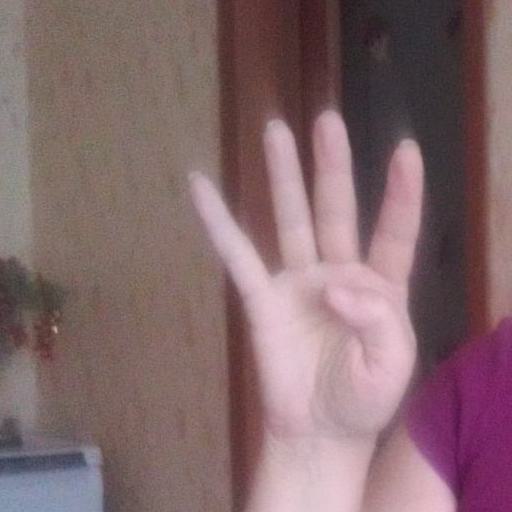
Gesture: four